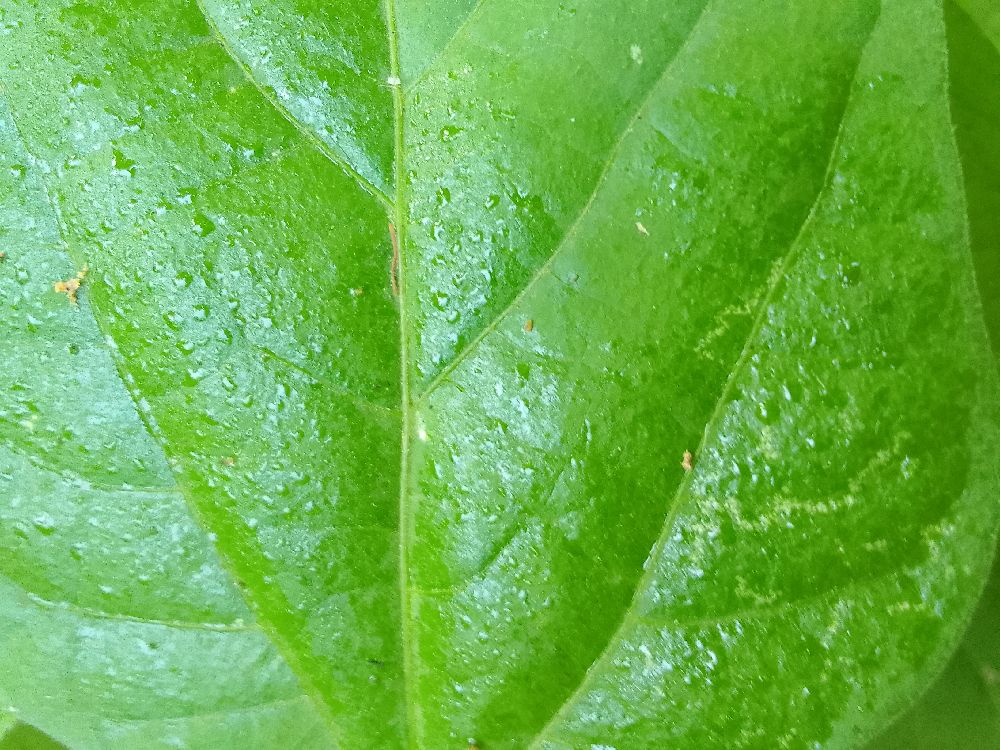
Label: healthy